X-ray microscope

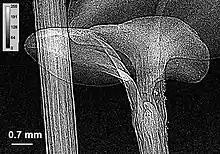
An X-ray microscopy image of a living 10-days-old canola plant

An X-ray microscope uses electromagnetic radiation in the X-ray band to produce magnified images of objects. Since X-rays penetrate most objects, there is no need to specially prepare them for X-ray microscopy observations.